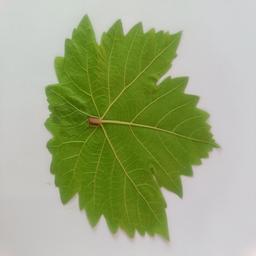
Label: Healthy Leaves